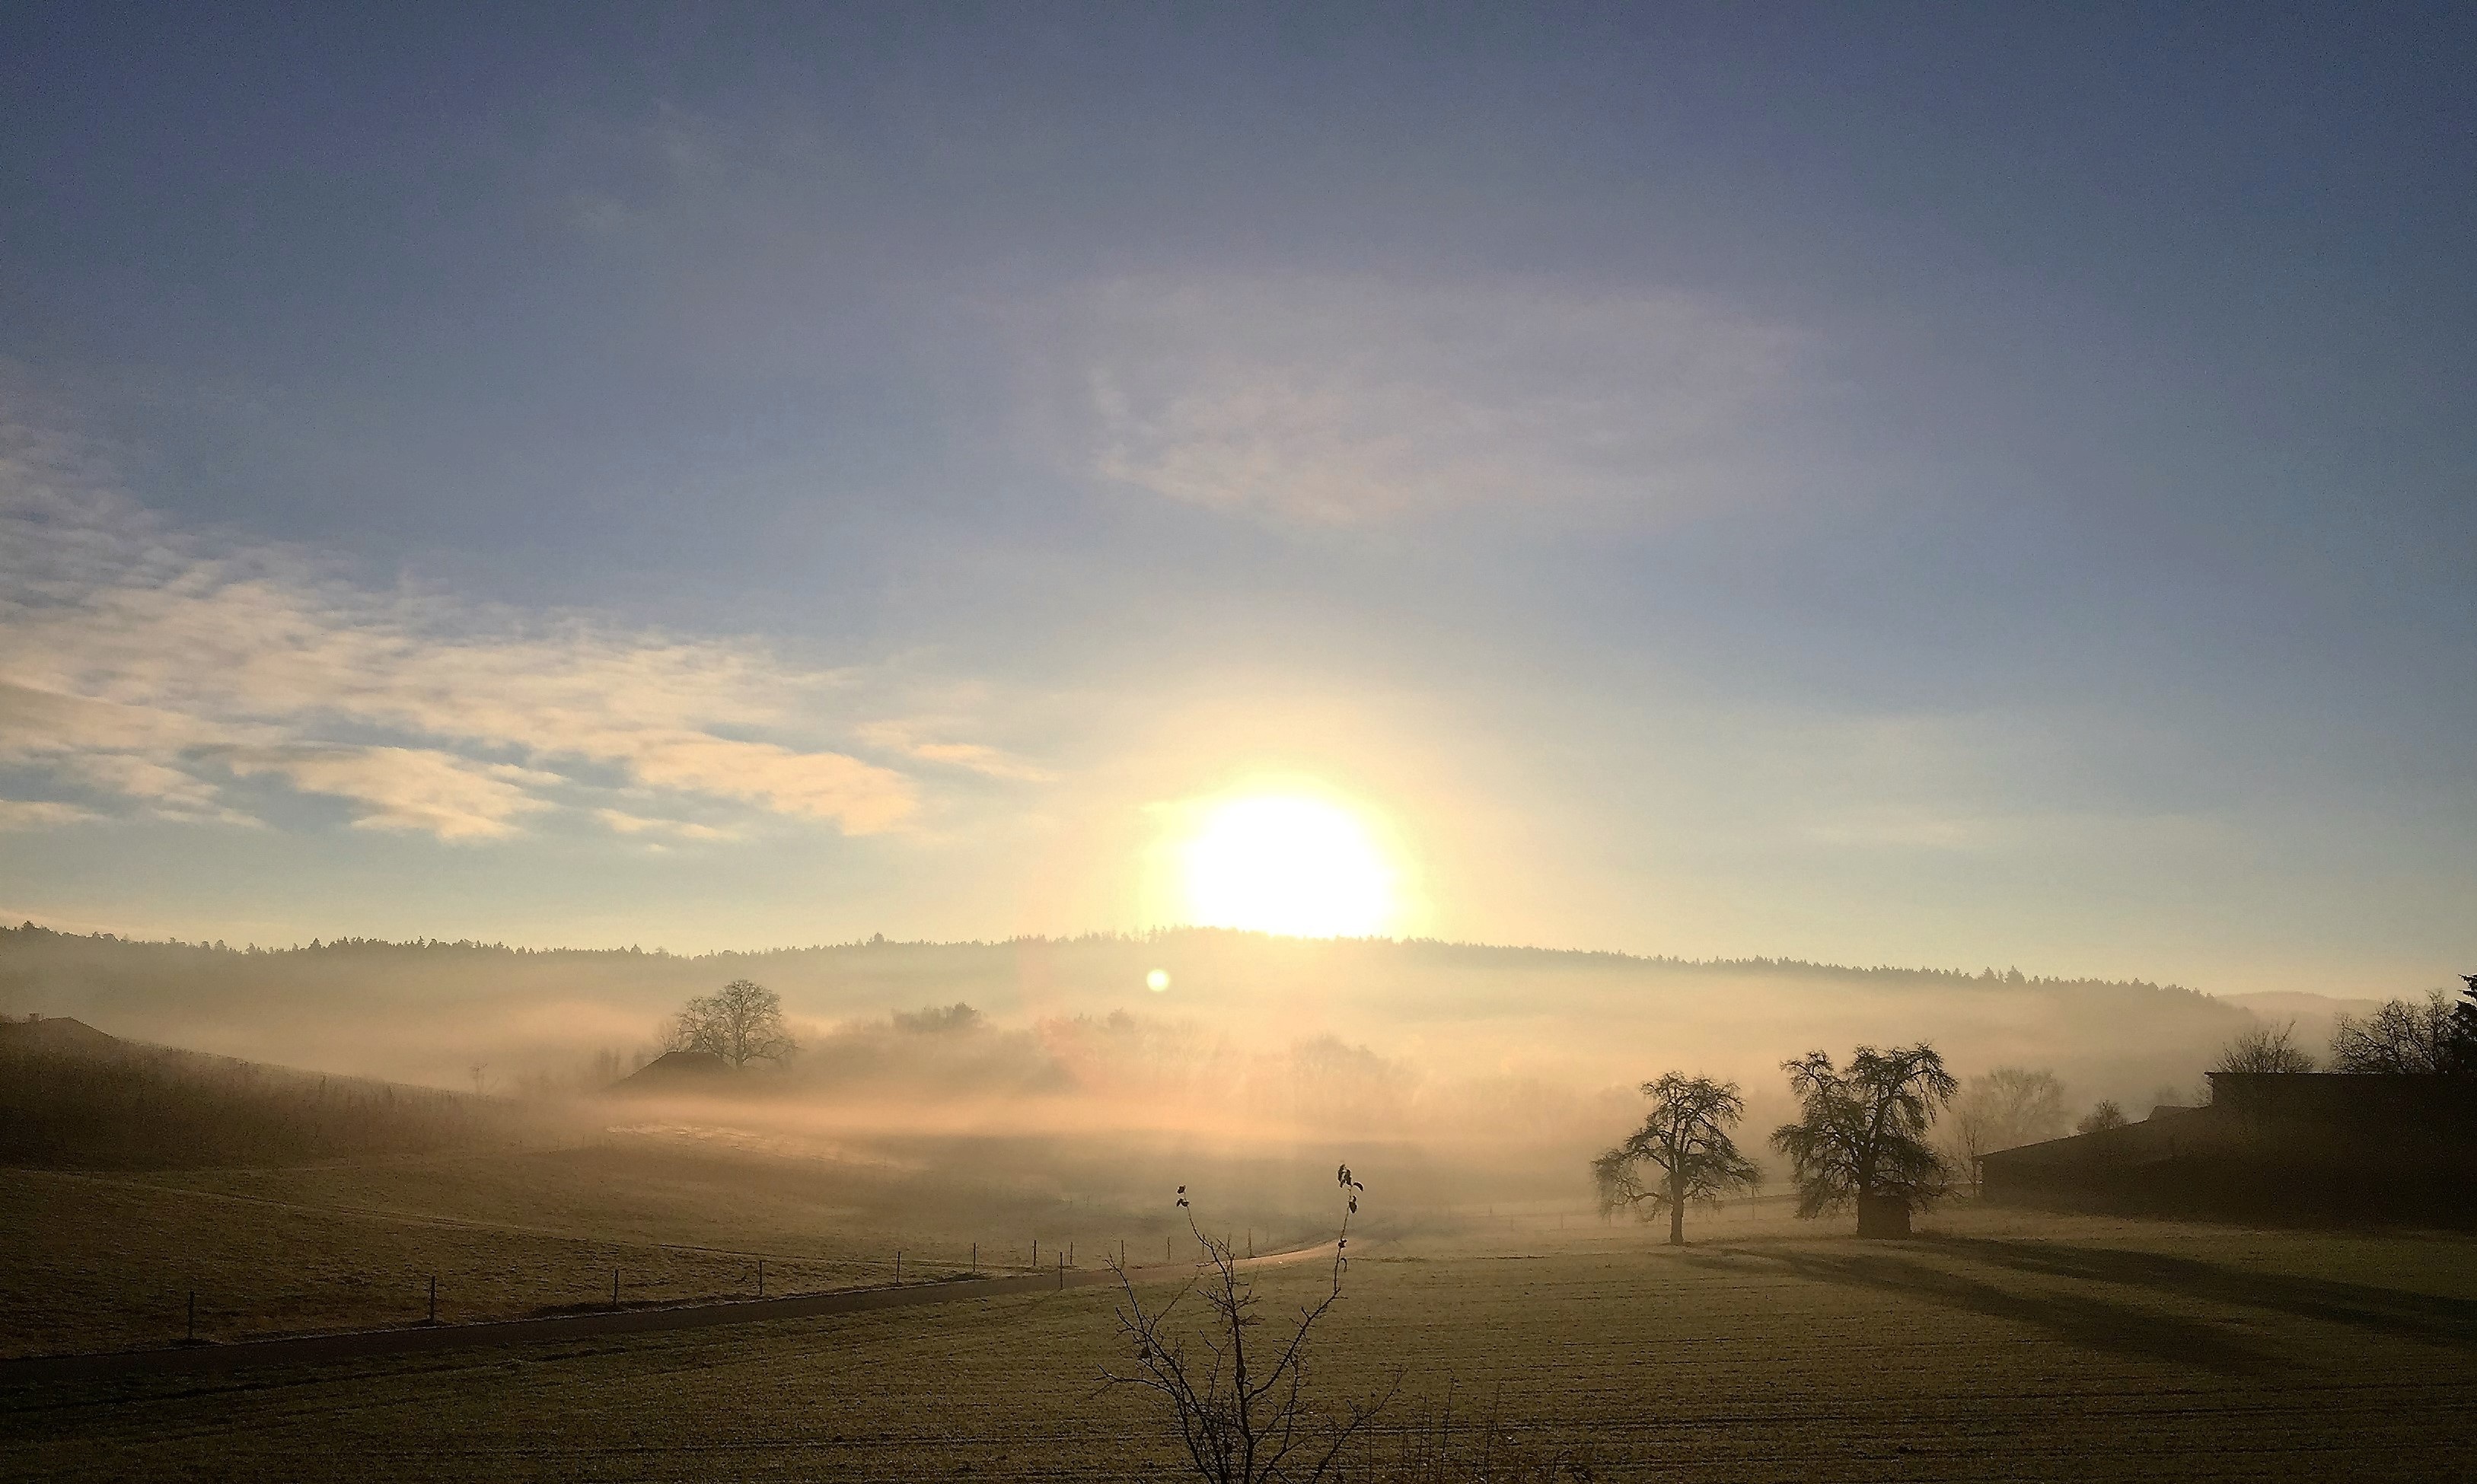
landscape, nature, horizon, cloud, sky, sun, fog, sunrise, sunset, mist, field, prairie, sunlight, morning, hill, dawn, atmosphere, dusk, evening, scenic, autumn, weather, haze, plain, clouds, mood, afterglow, back light, atmospheric phenomenon